AMD

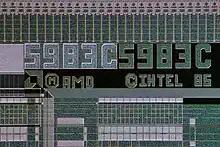
AMD processor with Intel copyright

AMD has a long history of litigation with former (and current) partner and x86 creator Intel.